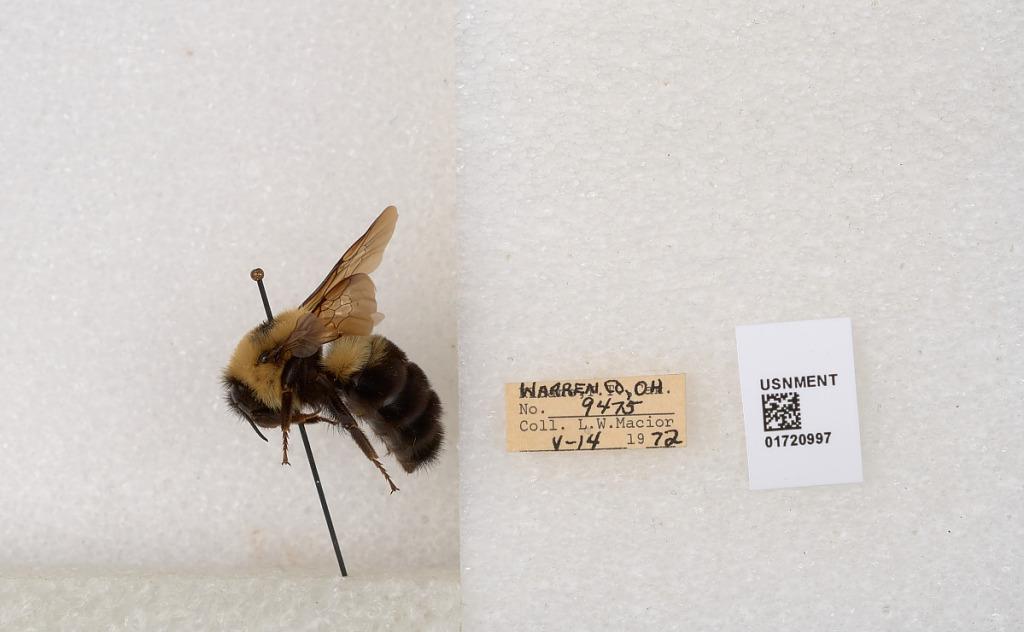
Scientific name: Bombus bimaculatus Cresson
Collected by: L. Macior
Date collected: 1972-5-14
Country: United States
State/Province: Ohio
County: Warren
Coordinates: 39.4276, -84.1668